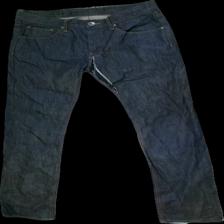
View: front
Type: Jeans
Category: Men
Brand: Dr Denim
Colors: Blue
Material: Unknown
Cut: Regular
Size: 44
Stains: Minor
Holes: Major
Price range: <50
Recommended usage: Export